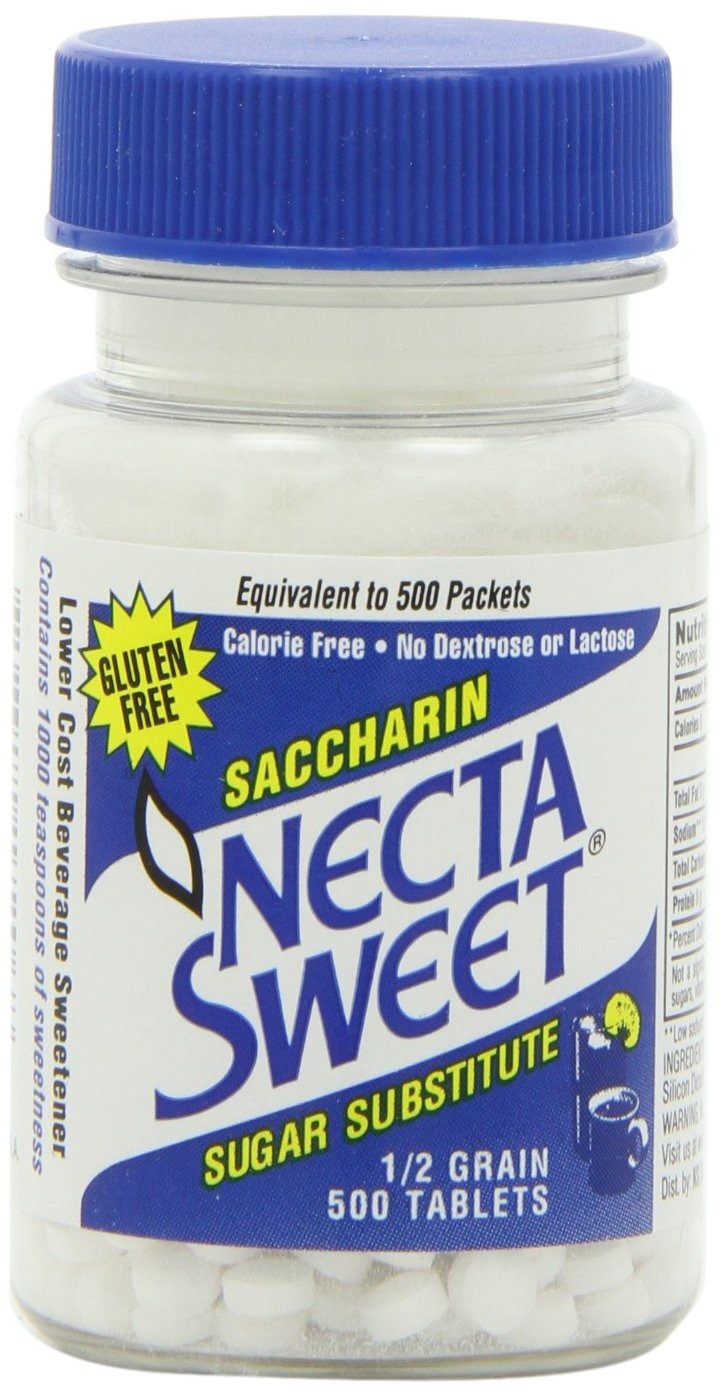
Item Name: Necta Sweet Sugar Substitute Tablets, 1/2 Grain, 500-Count Bottle (Pack of 12)
Bullet Point 1: Calorie free, sugar free, gluten free, fat free
Bullet Point 2: Lowest cost per teaspoon of sweetness compared to packet sweeteners
Bullet Point 3: Great for diabetics and diet conscious consumers
Bullet Point 4: Convenient, easy to use, takes the guesswork out of using packets
Bullet Point 5: Each bottle is equivalent to 500 packets of sugar/sugar substitutes
Value: 6000.0
Unit: Count

Price: 19.185